Human rights in Islamic State-controlled territory

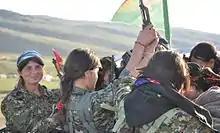
YJÊ are women fighters trained by the Kurdish Workers Party guerillas to defend themselves against Islamist extremists.

To finance its activities, IS stole artefacts from Syria and Iraq, sending them to Europe to be sold. UNESCO has asked for United Nations Security Council controls on the sale of antiquities, similar to those imposed after the 2003 Iraq War. UNESCO is working with Interpol, national customs authorities, museums, and major auction houses in attempts to prevent looted items from being sold. IS occupied Mosul Museum, the second most important museum in Iraq, as it was about to reopen after years of rebuilding following the Iraq War, saying that the statues were against Islam and threatening to destroy the museum's contents.